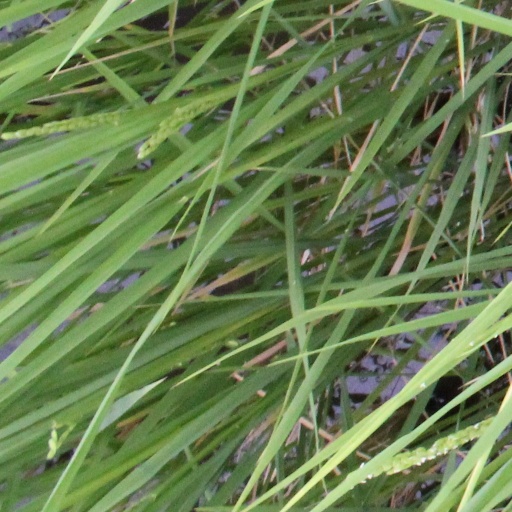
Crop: rice